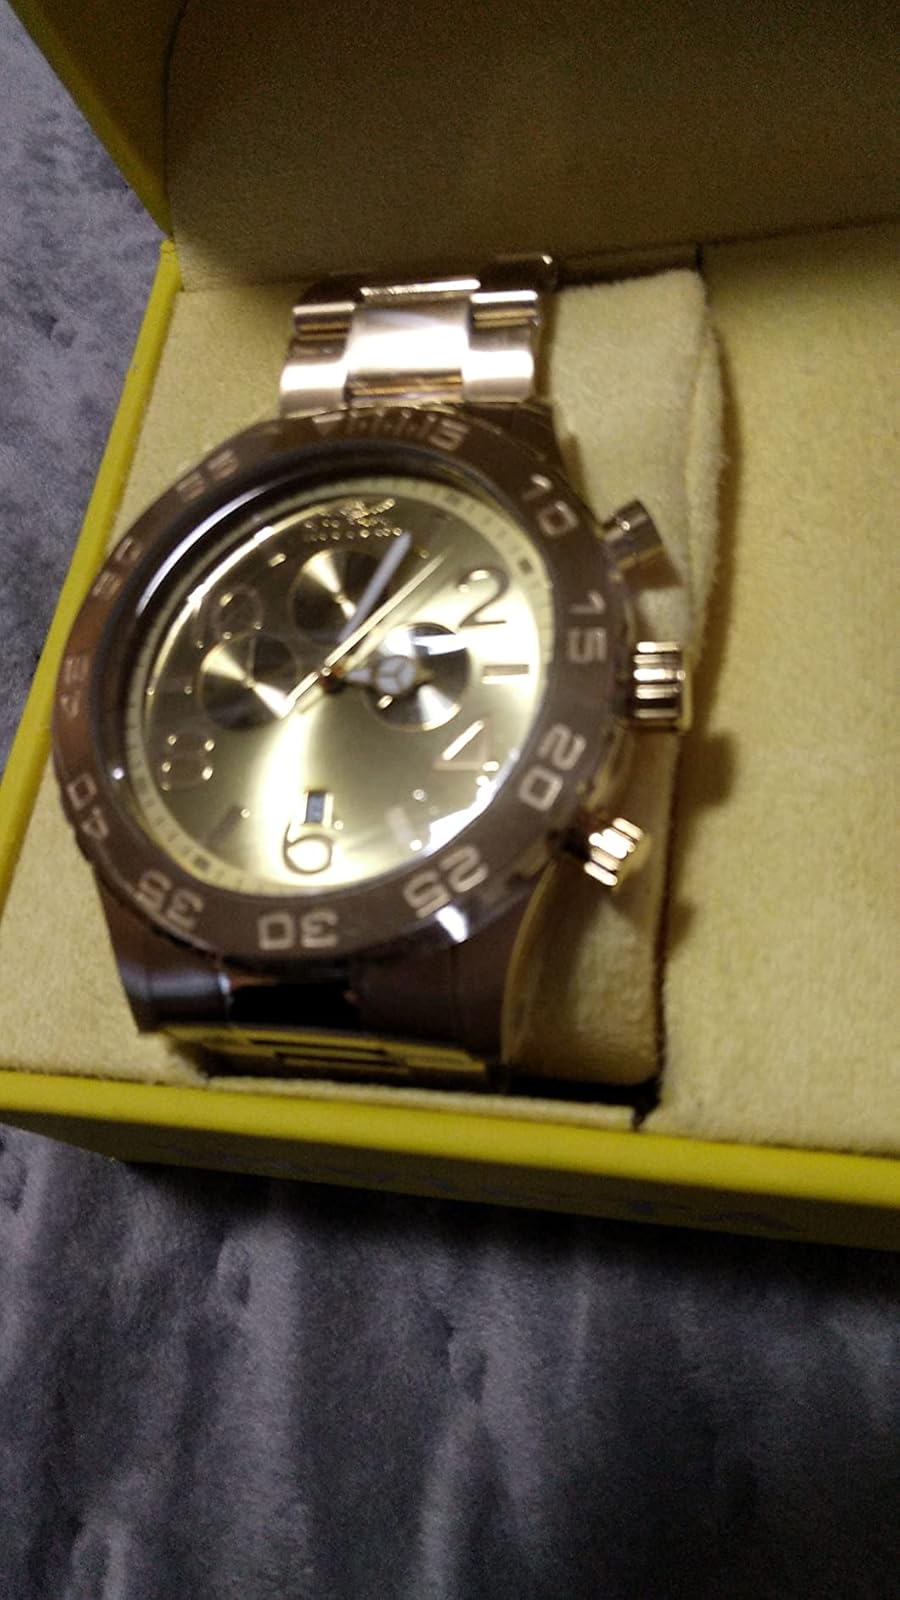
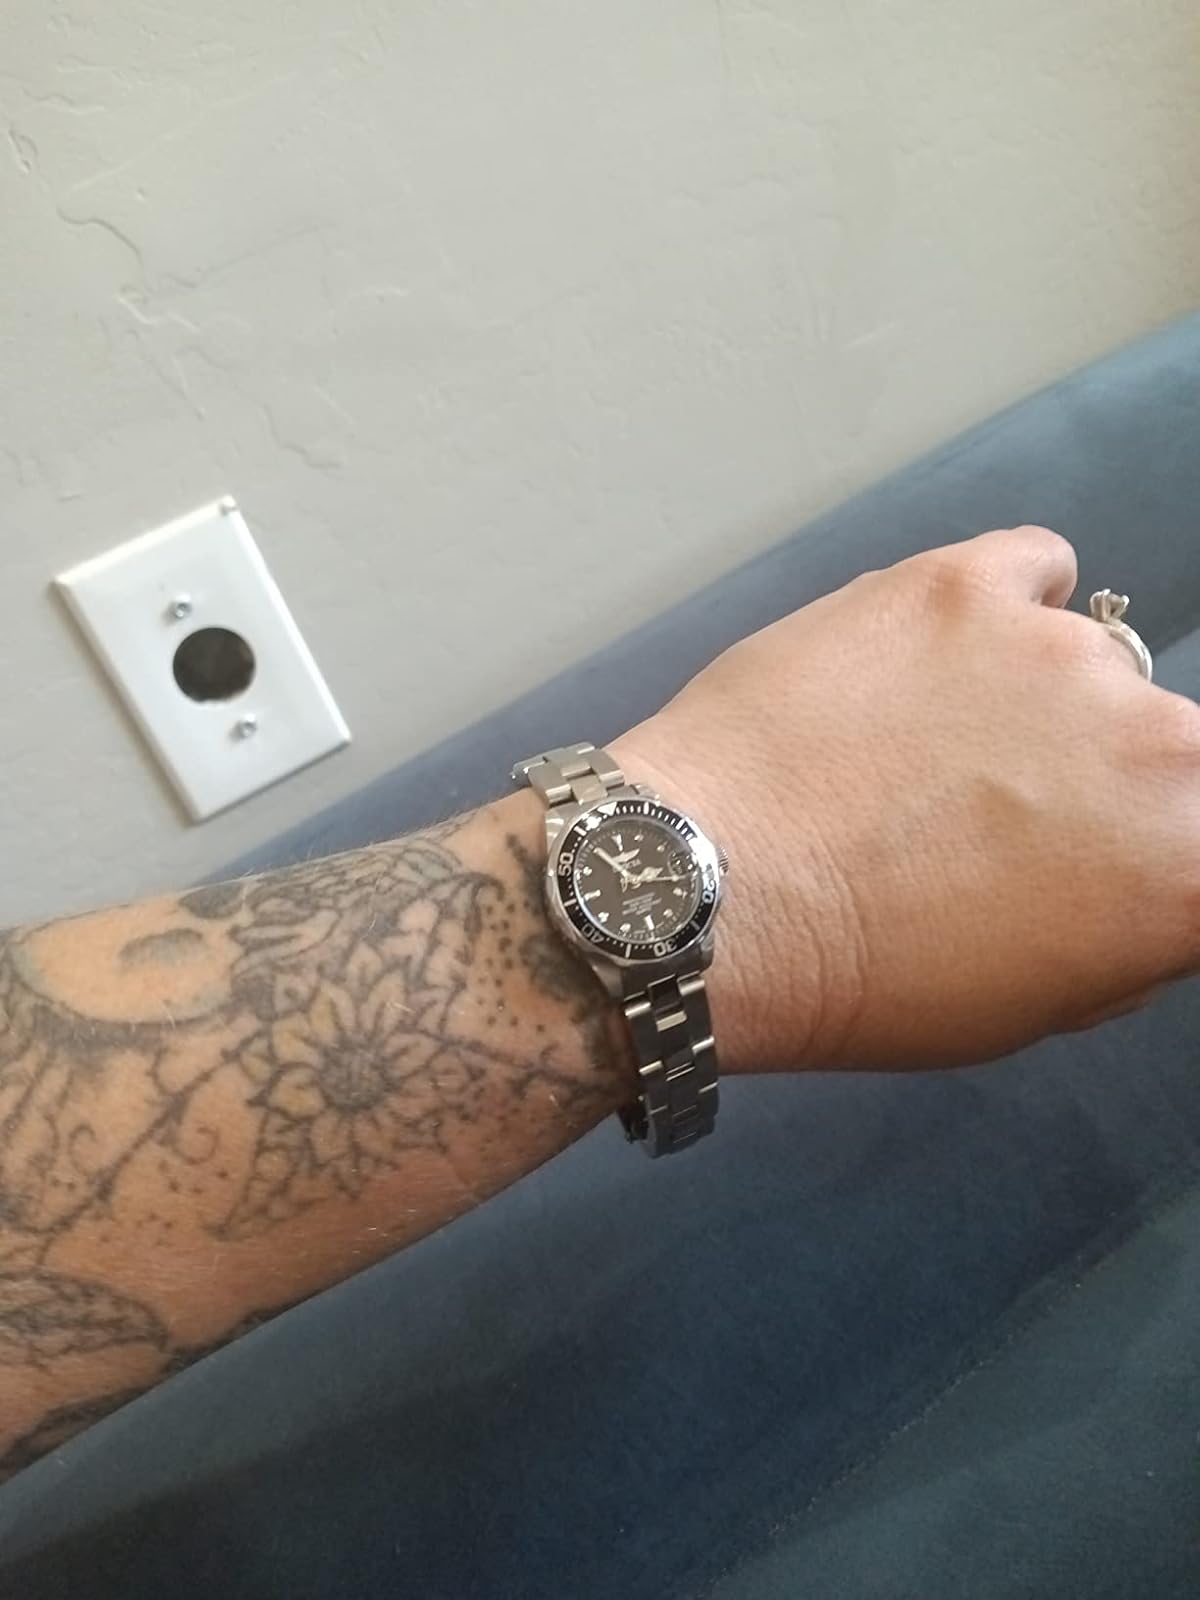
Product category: accessories_watch
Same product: no